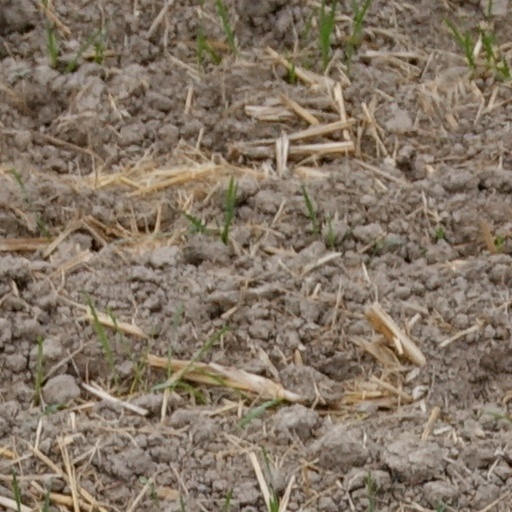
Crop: wheat